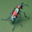
Label: beetle